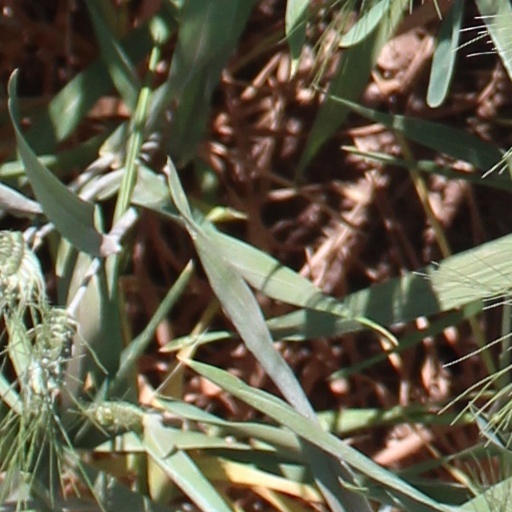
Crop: wheat